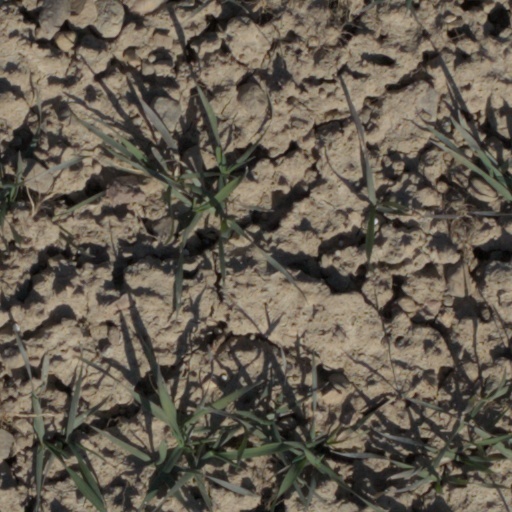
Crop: wheat